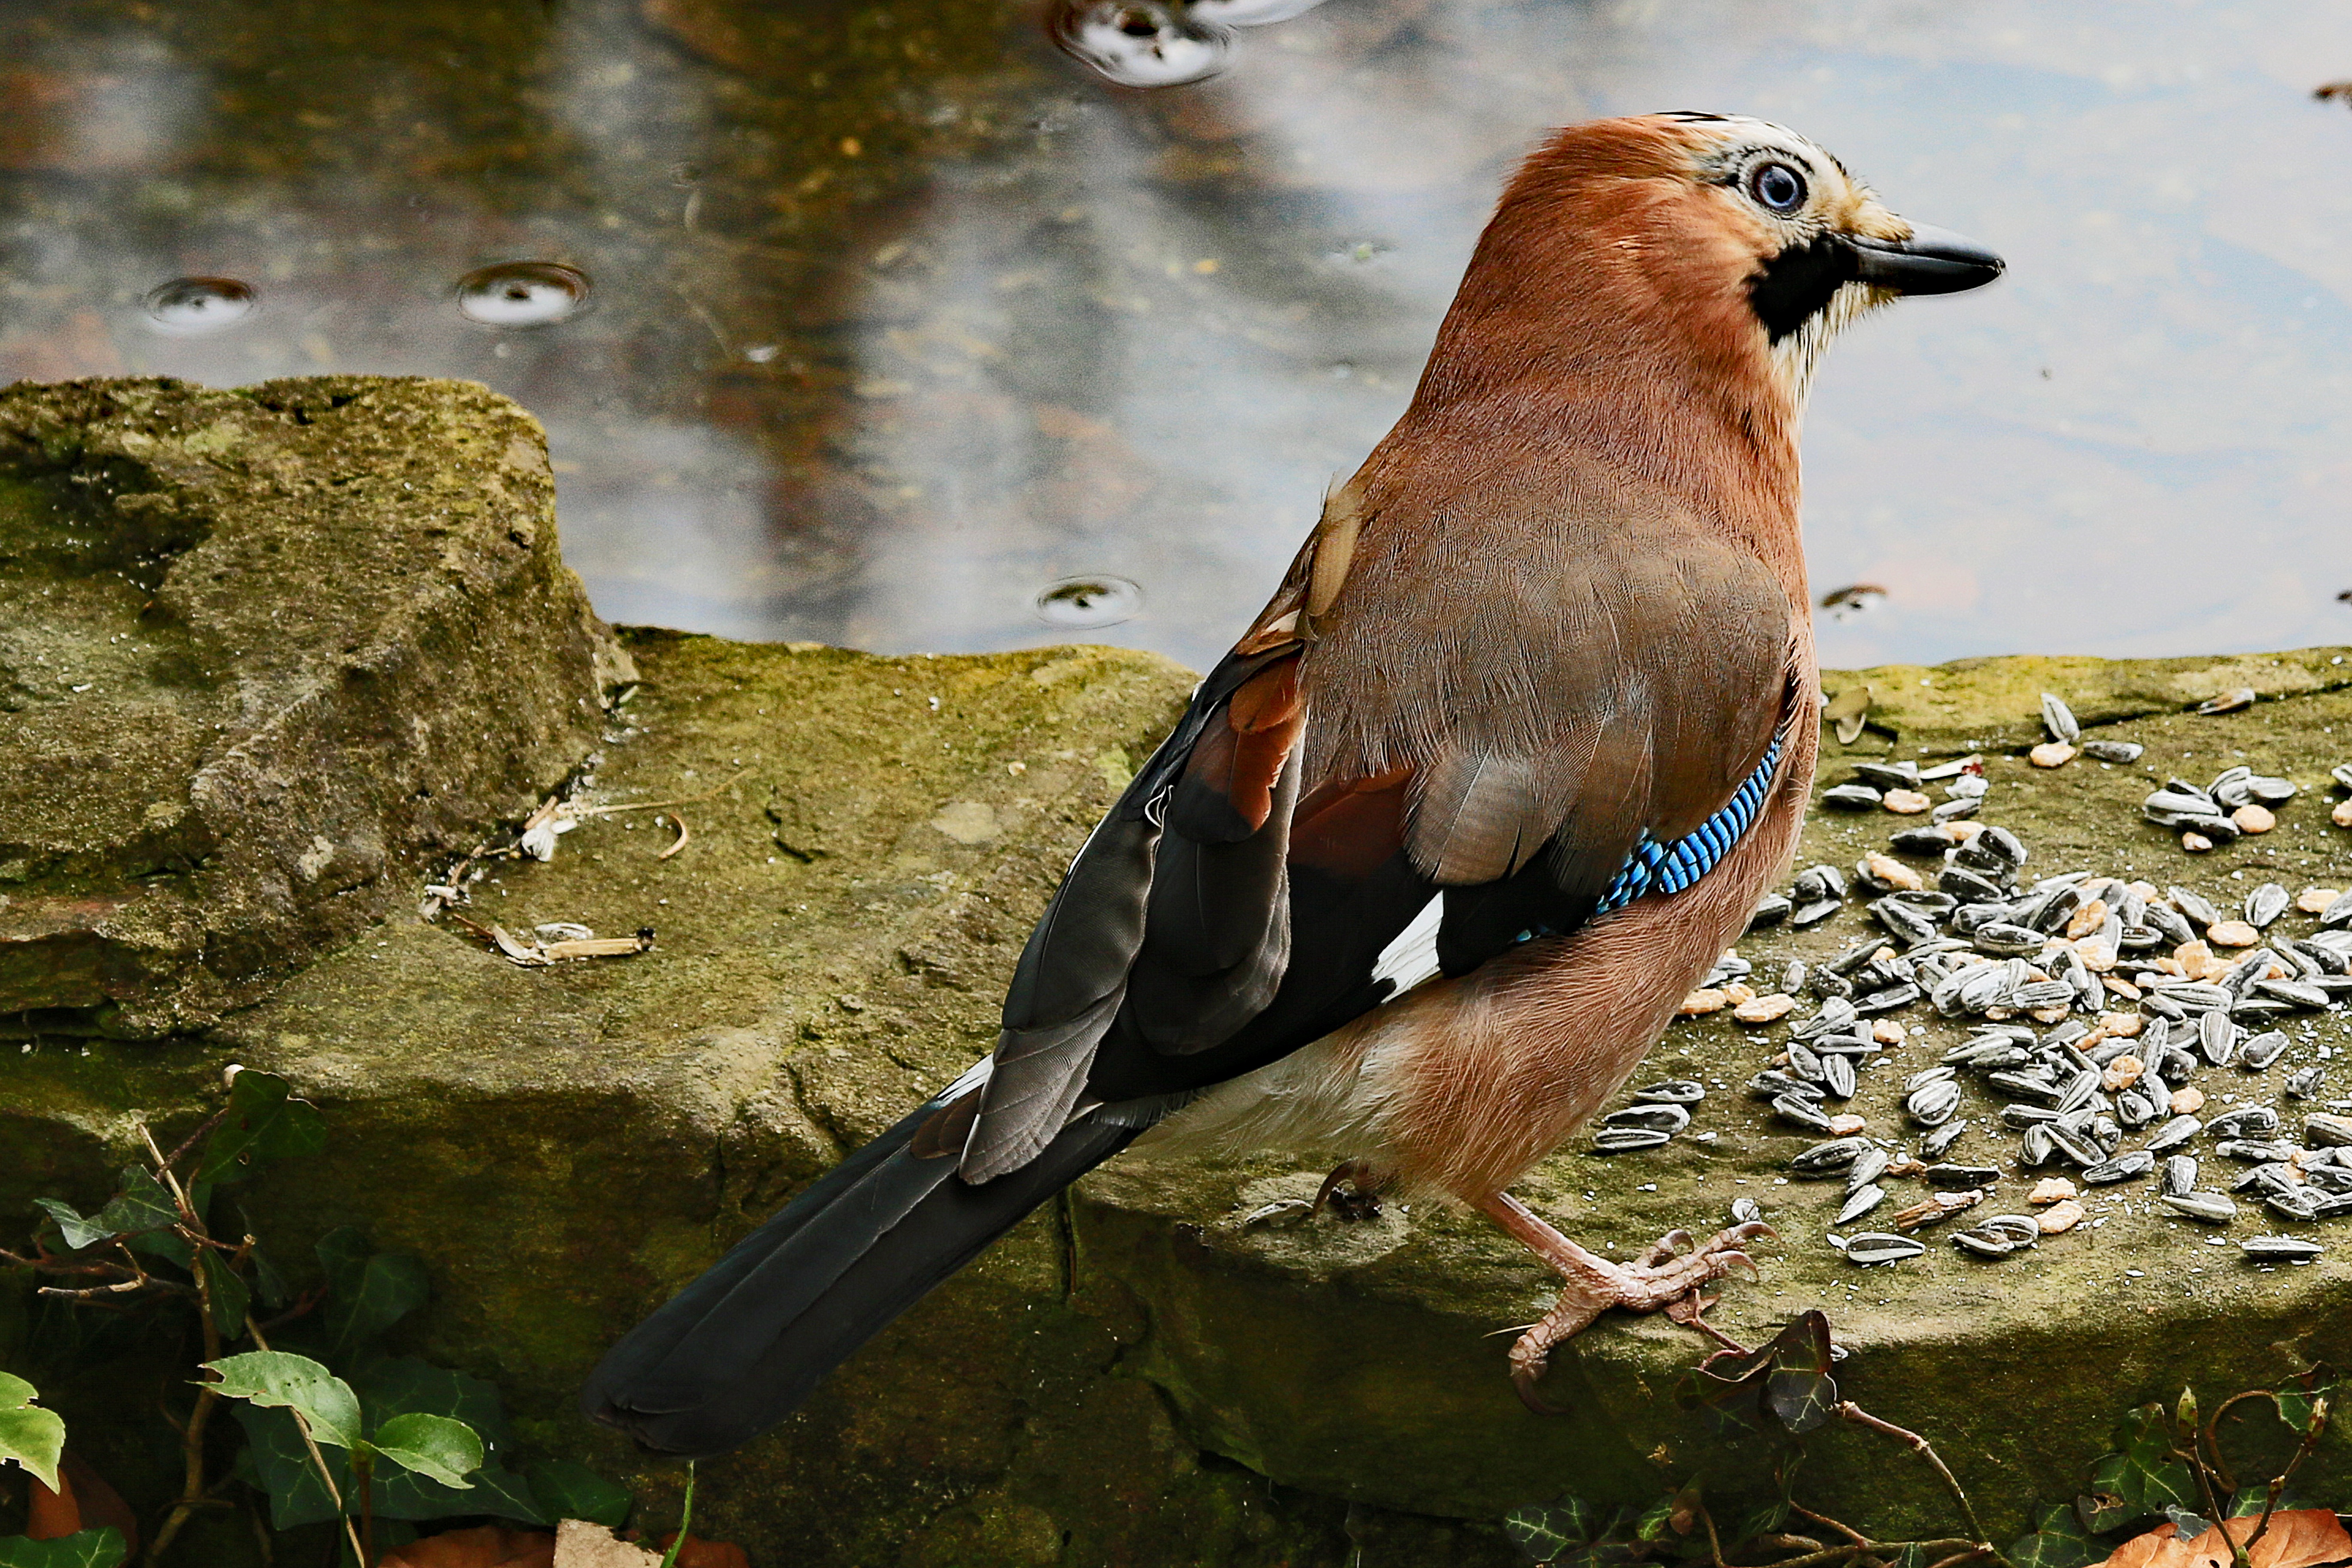
nature, bird, animal, wildlife, beak, garden, close, feather, fauna, plumage, songbird, bird feeding, jay, vertebrate, raven bird, animal world, potions, perching bird